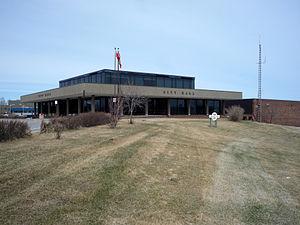
Thompson est une ville du Manitoba au Canada. C'est la plus grande ville du nord de la province. Elle est située approximativement au centre géographique du Manitoba.